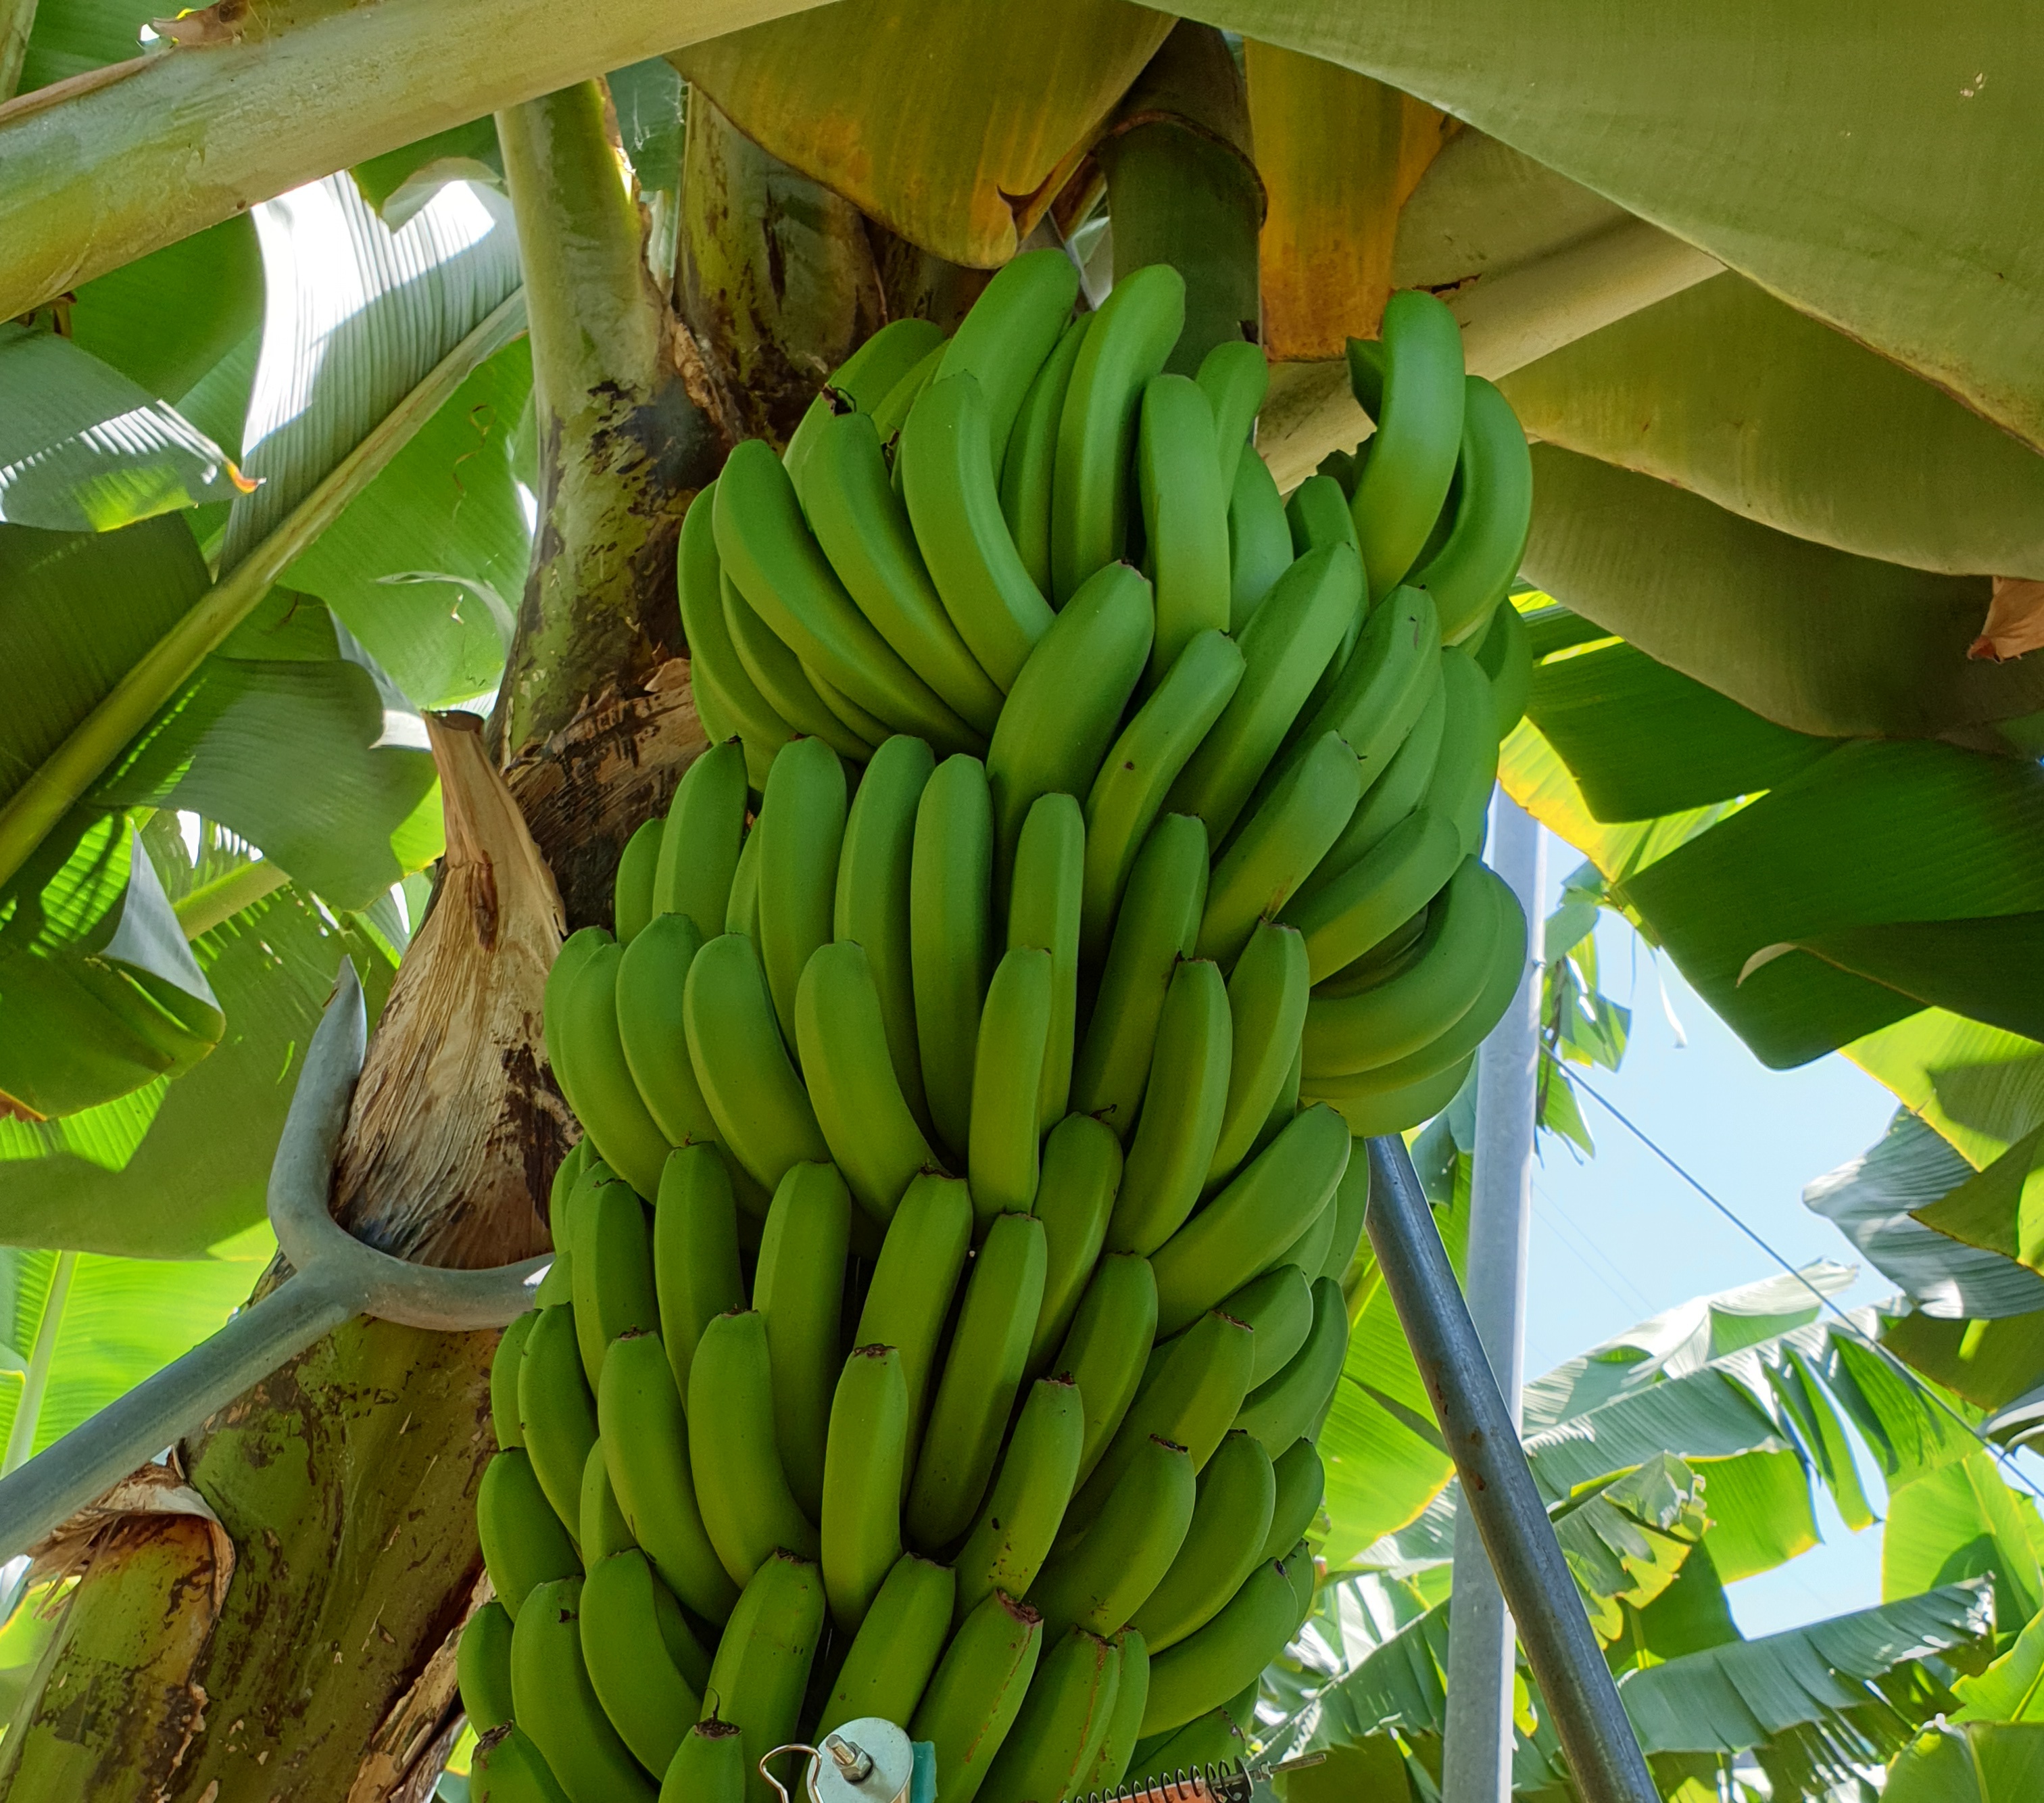
Label: Keep